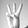
ASL letter: W